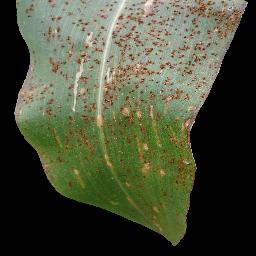
Label: Corn_(Maize)___Common_Rust